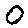
Label: 0